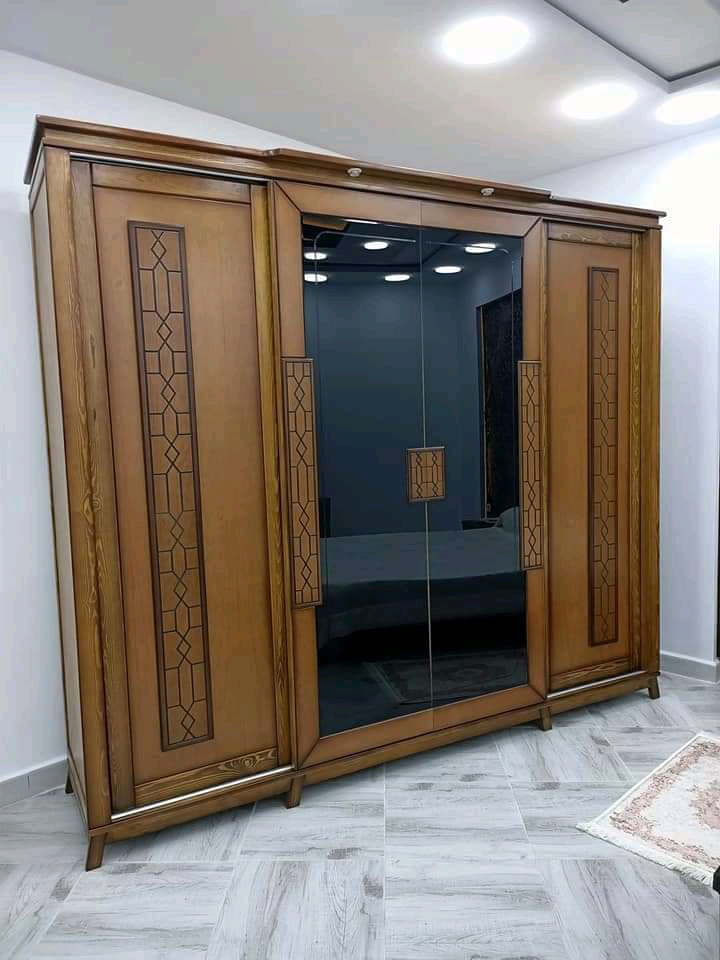
Lii ab dëkkuwaay la, ab dëkkuwaay am ab bayo ci biir, am ab seetu, am ay nekkukaay ci biir.